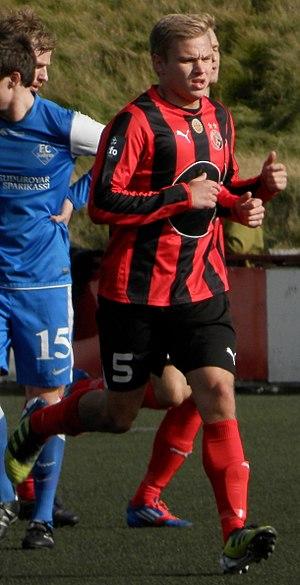
Jóhan Troest Davidsen est un footballeur international féroïen.